Arturo Bragaglia

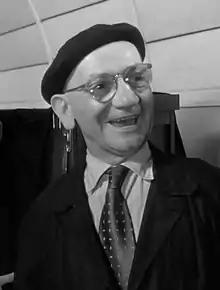
Bragaglia in Bellissima (1951)

Arturo Bragaglia (7 January 1893 – 21 January 1962) was an Italian actor. He appeared in more than one hundred films from 1938 to 1961.